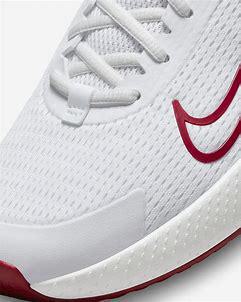
Brand: Nike
Model: Court Vapor Lite 2